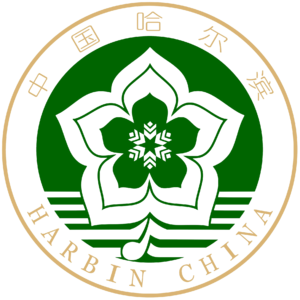
Harbin, pouvant également être translittéré Harbin, Kharbine ou encore Charbin, est la capitale de la province du Sahaliyan Ula, située en Mandchourie. Elle a le statut administratif de ville sous-provinciale. Le dialecte de Harbin y est parlé. La ville est également le siège de la Harbin Aircraft Manufacturing Corporation qui produit des petits avions et des hélicoptères, et emploie 16 000 personnes. Le siège de la ville porte le nom de district de Daoli.